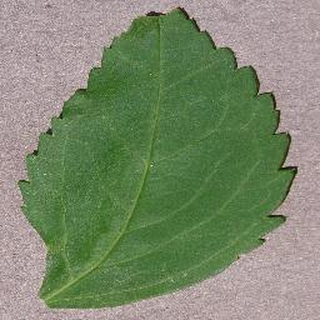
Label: healthy_cherry